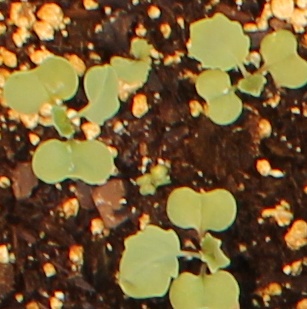
Label: Canola